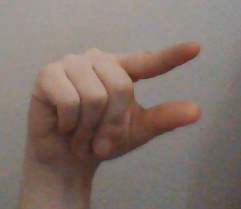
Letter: dal